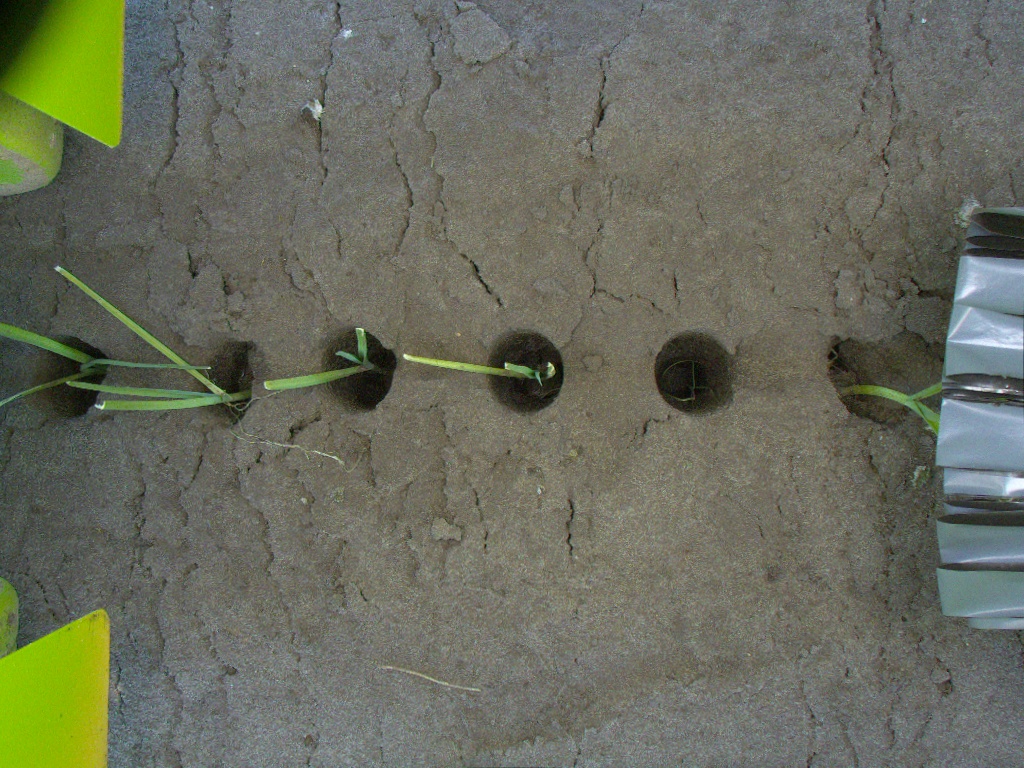
Crop: leek
Objects: stem_leek, stem_leek, stem_leek, stem_leek, stem_leek, leek, leek, leek, leek, leek